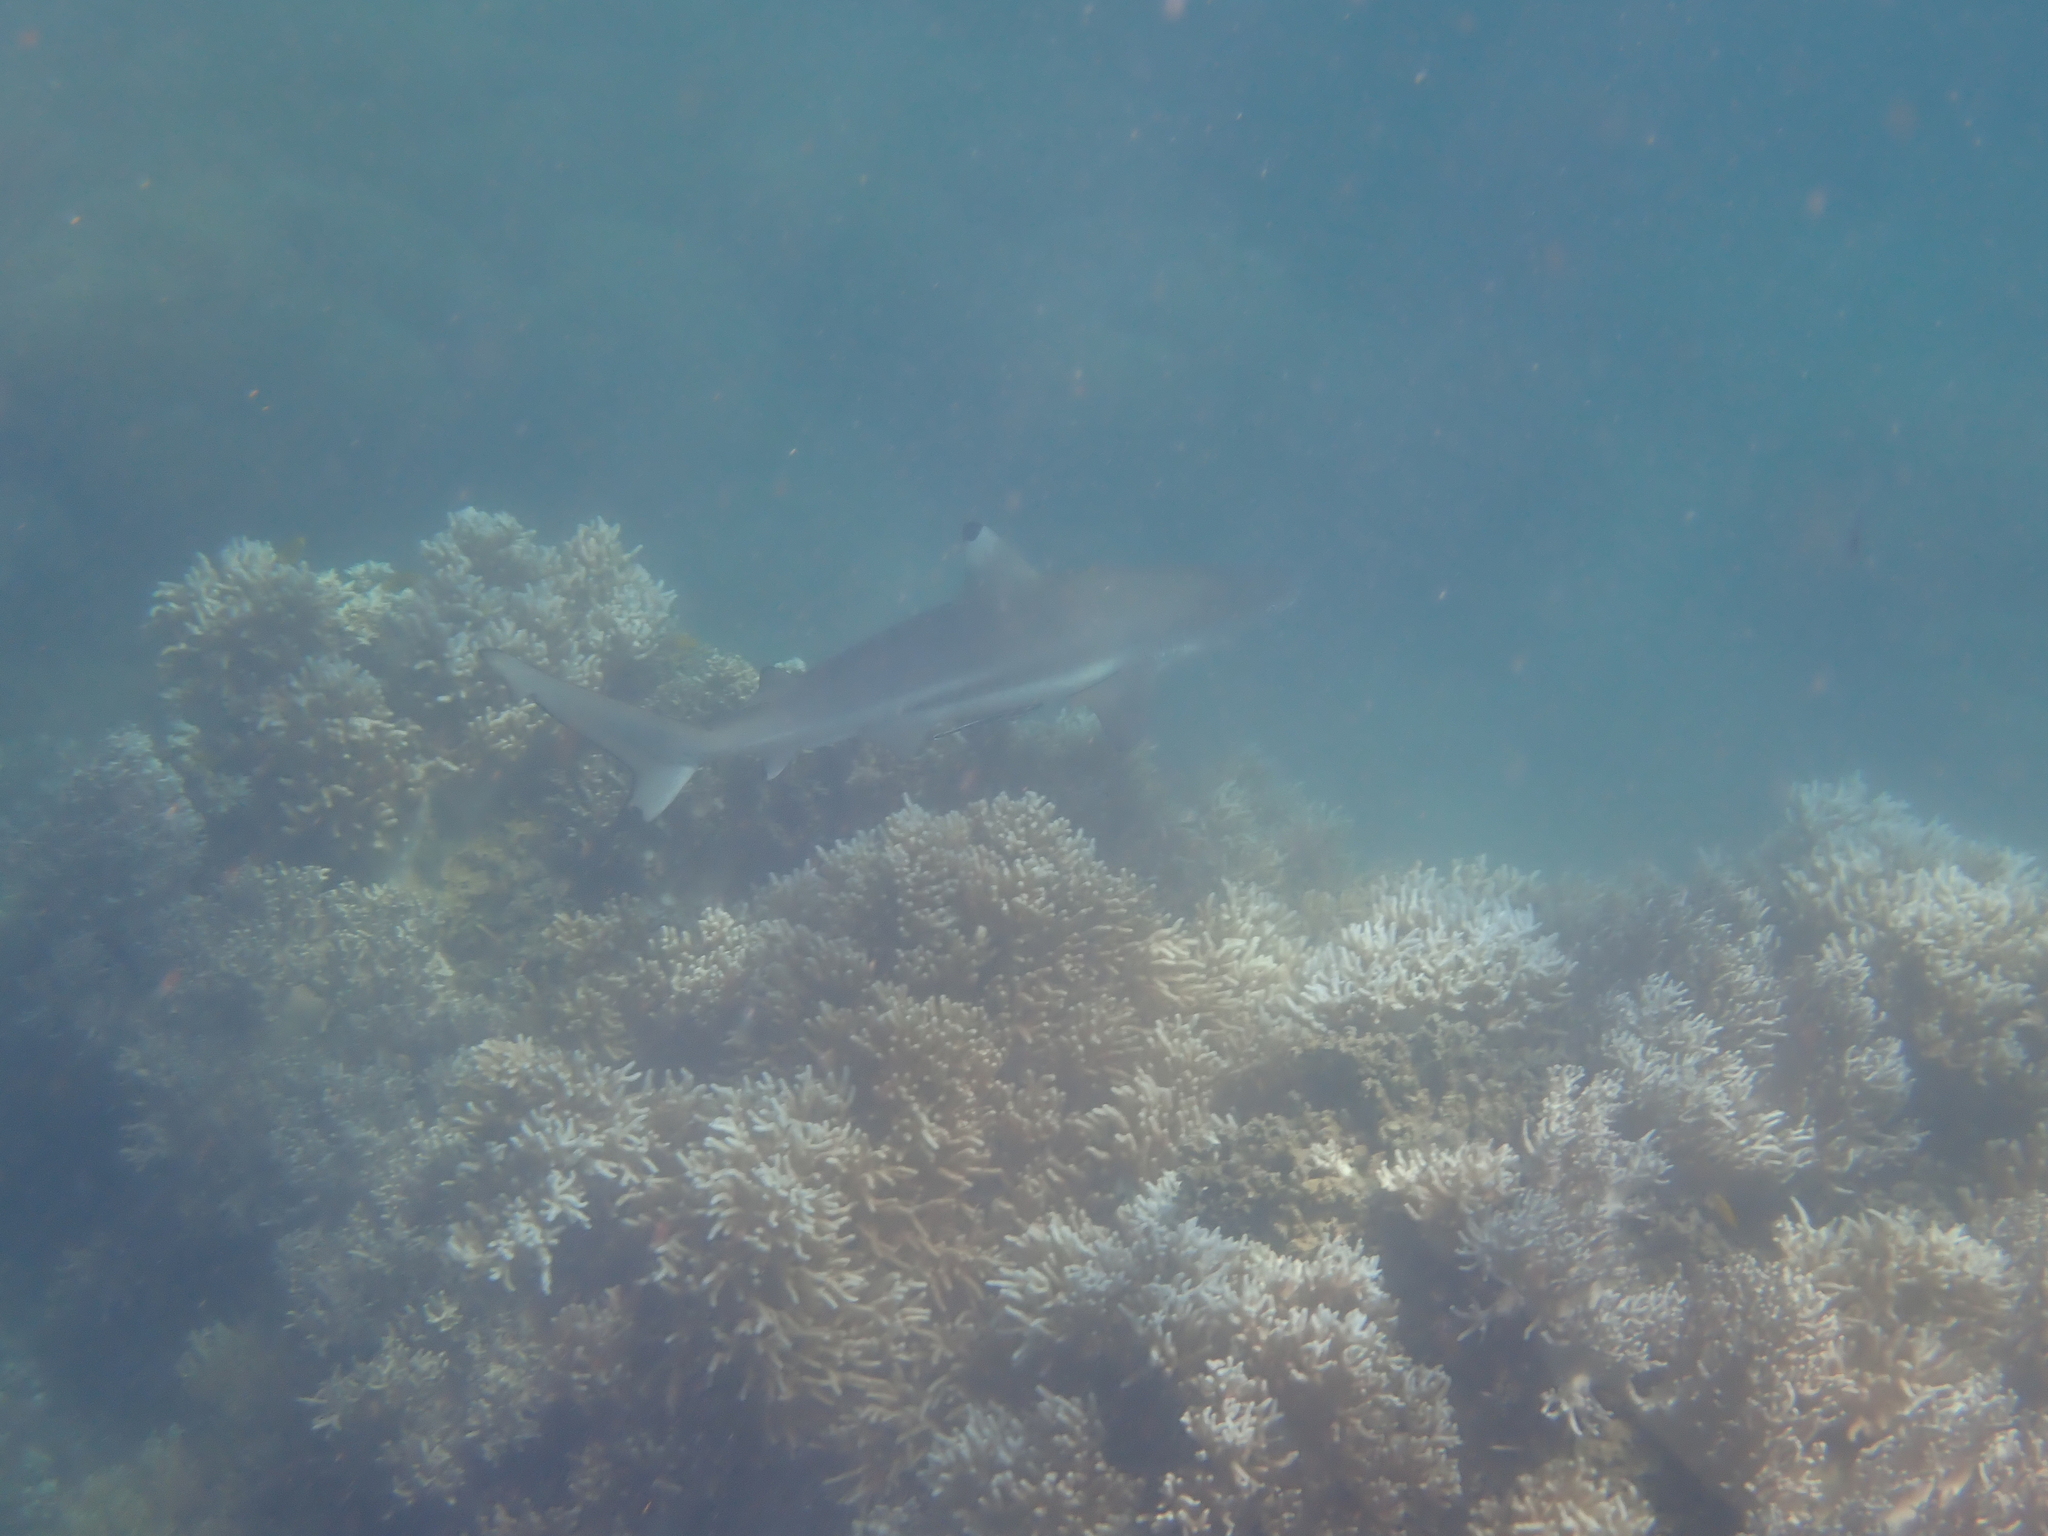
Carcharhinus melanopterus (Blacktip Reef Shark)